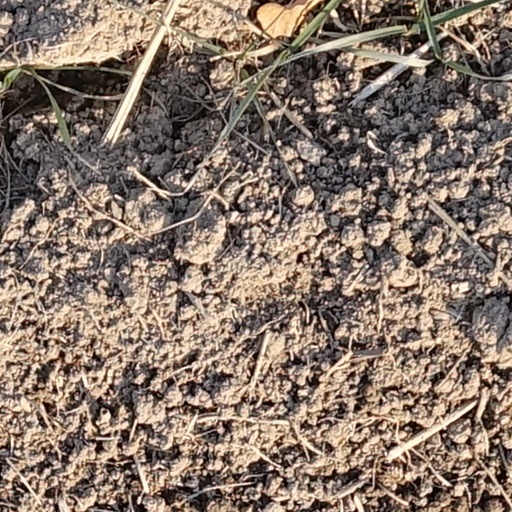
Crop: wheat